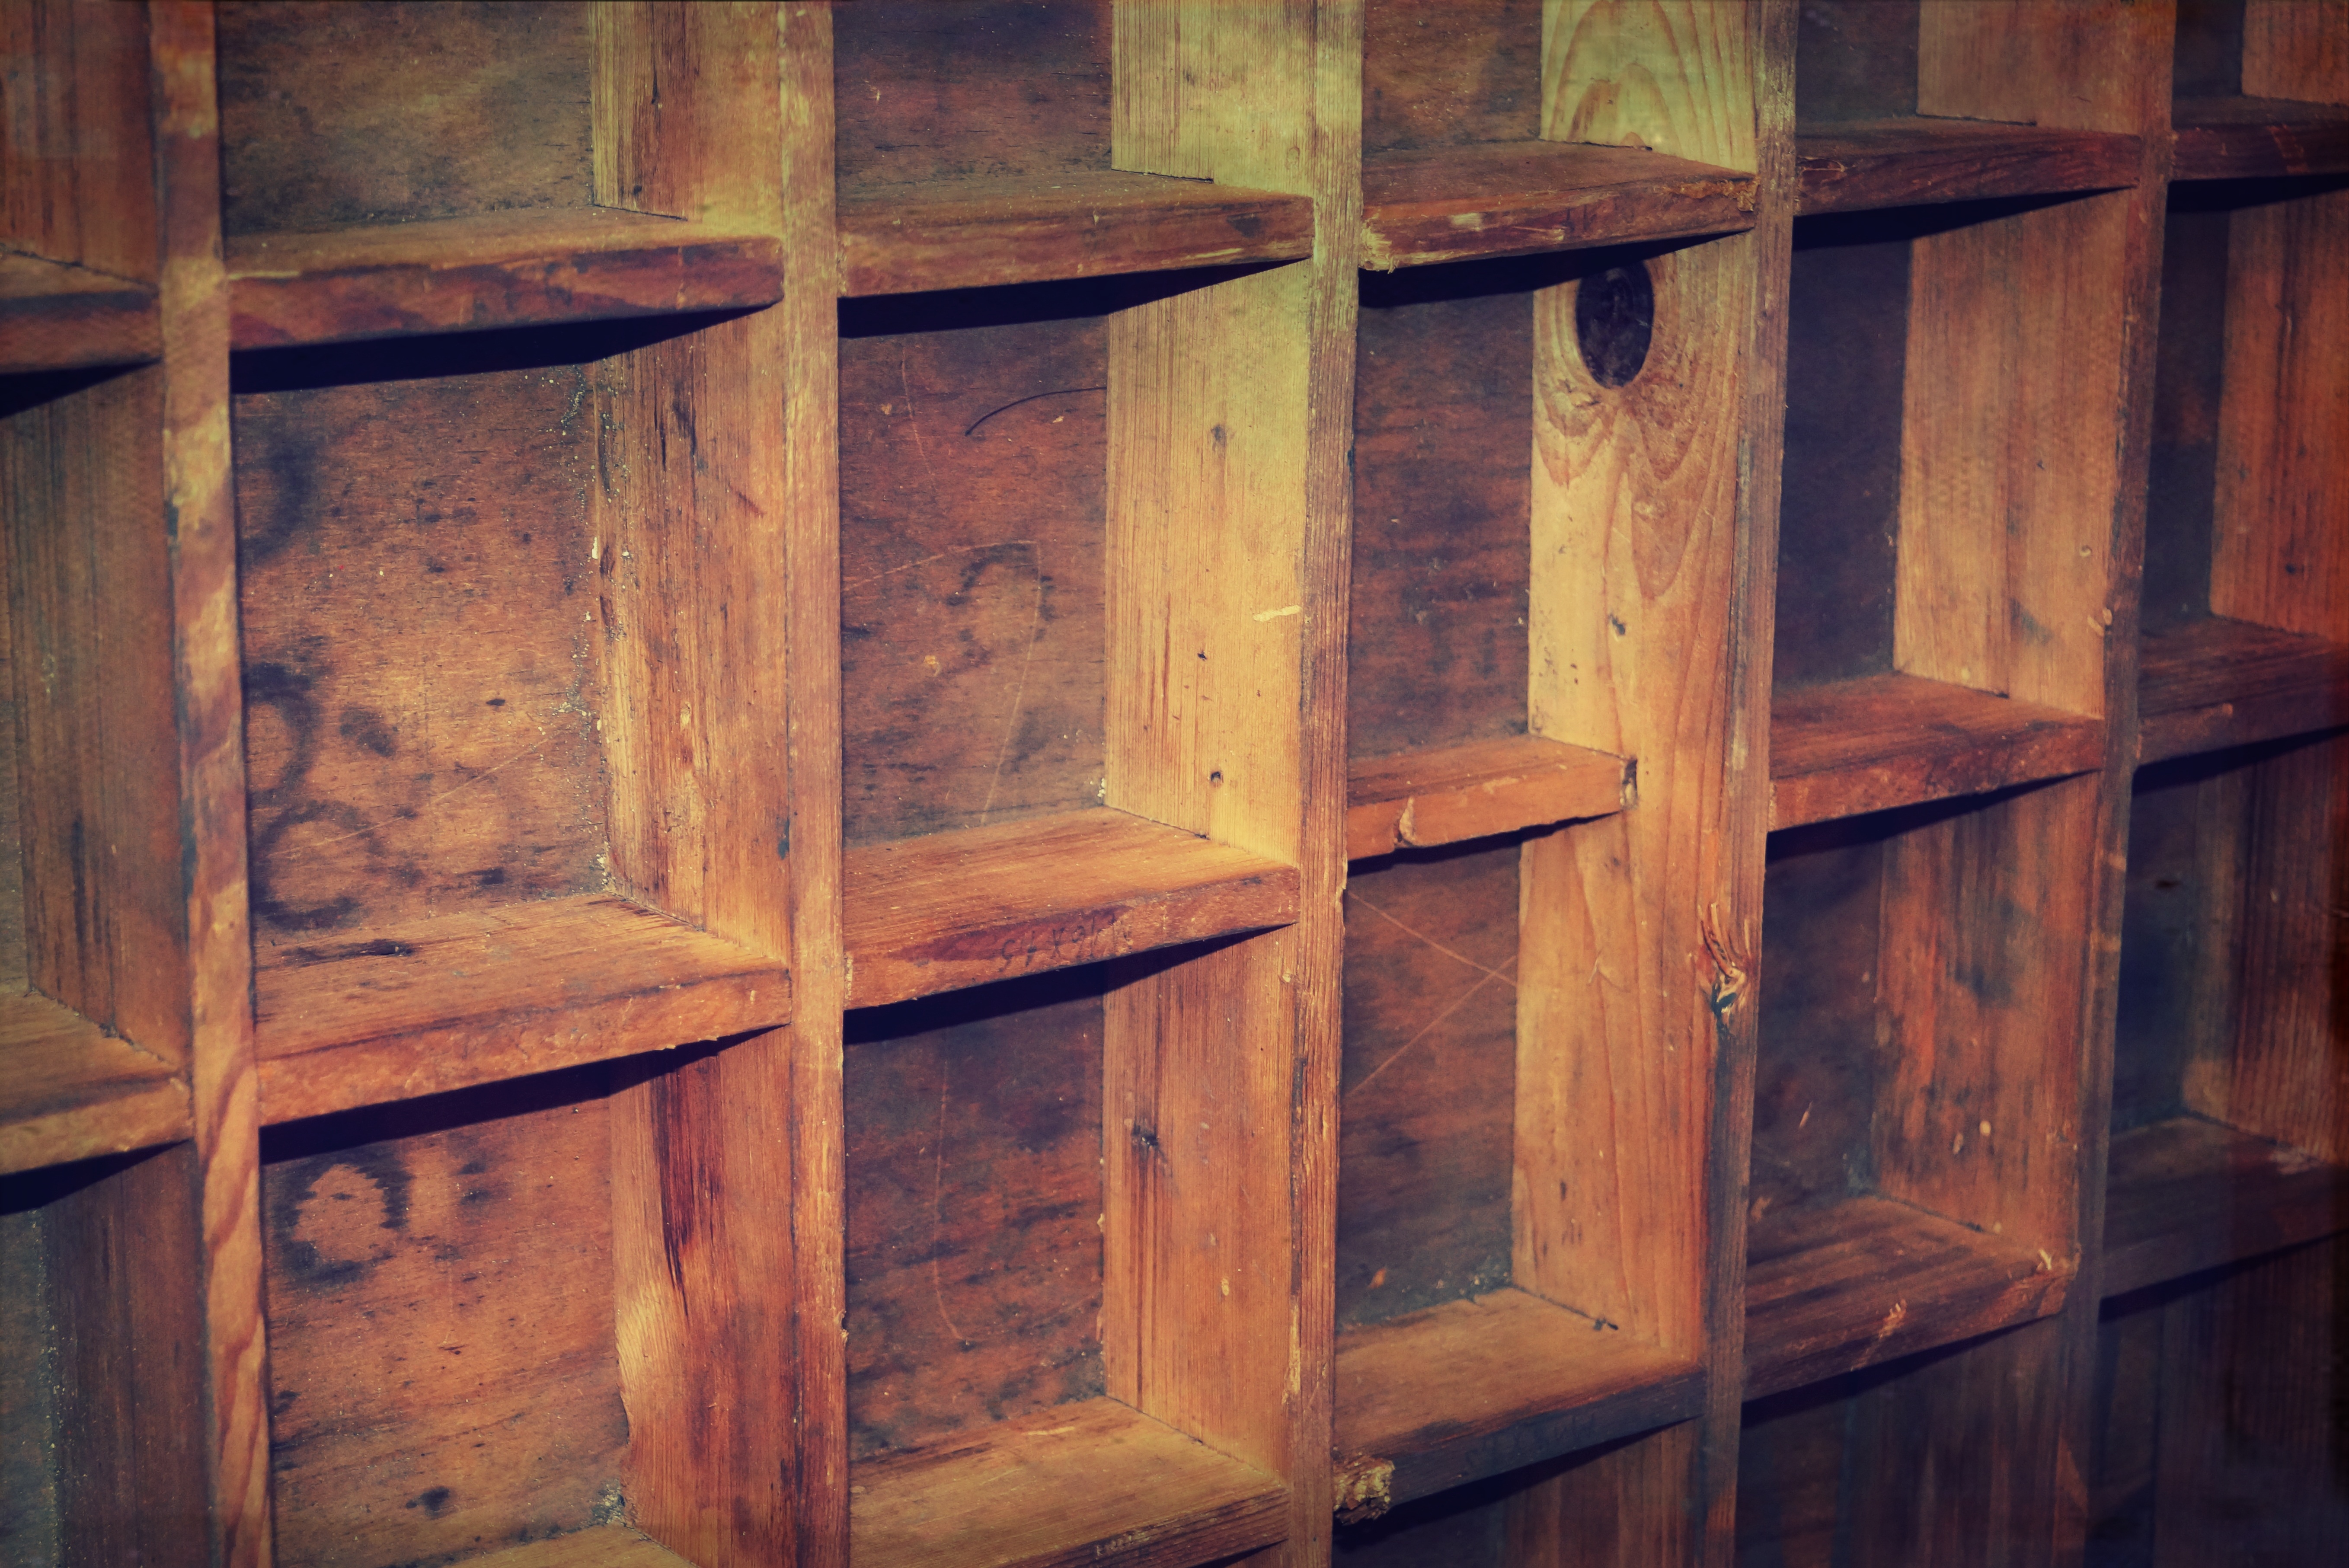
wood, antique, retro, old, shelf, furniture, drawer, hardwood, shelving, flea market, old fashioned, cabinetry, wood fan